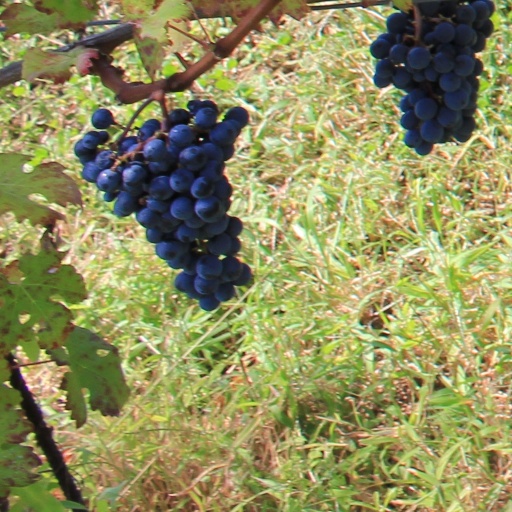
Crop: grape